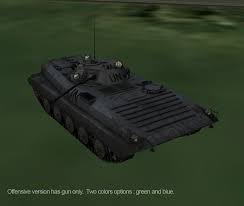
Label: BMP